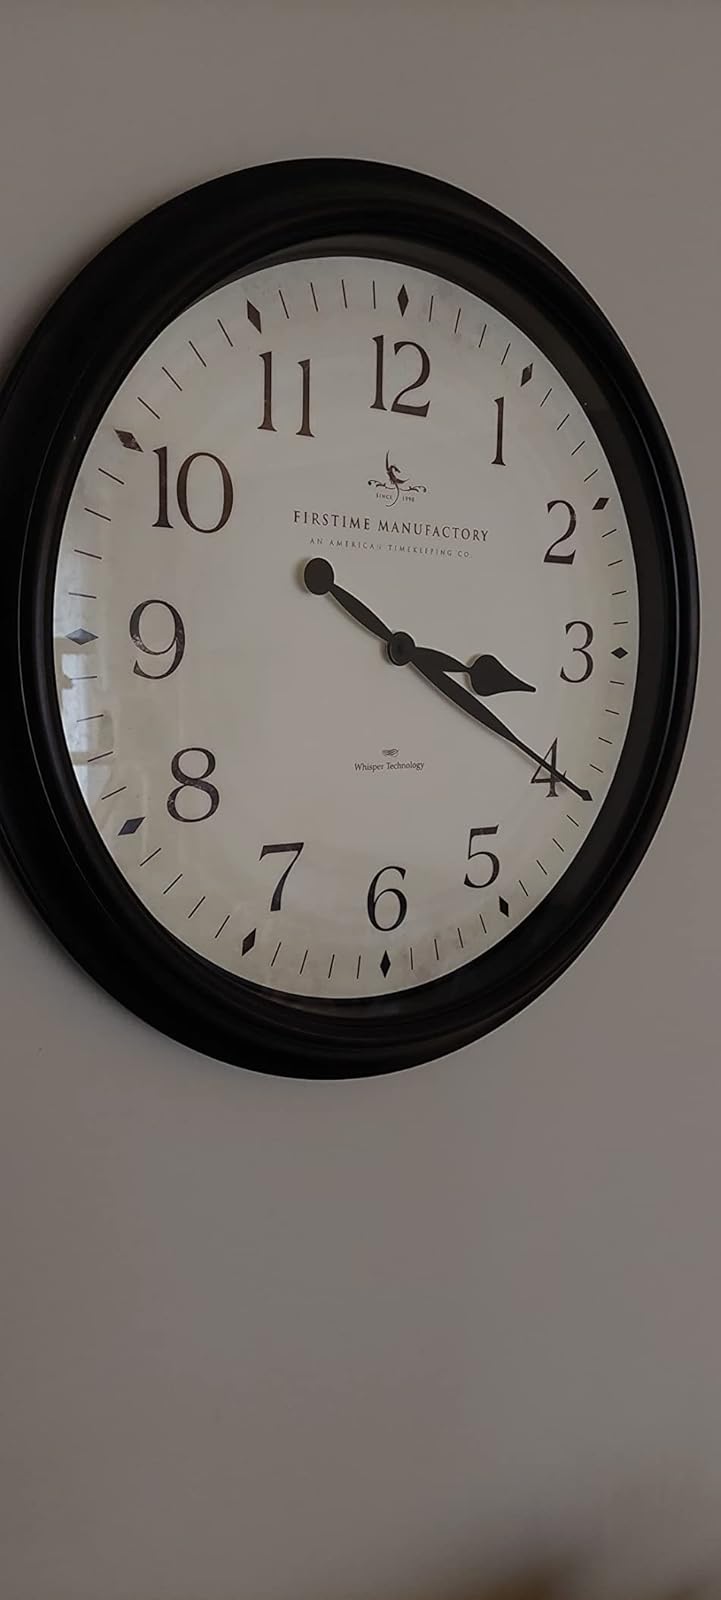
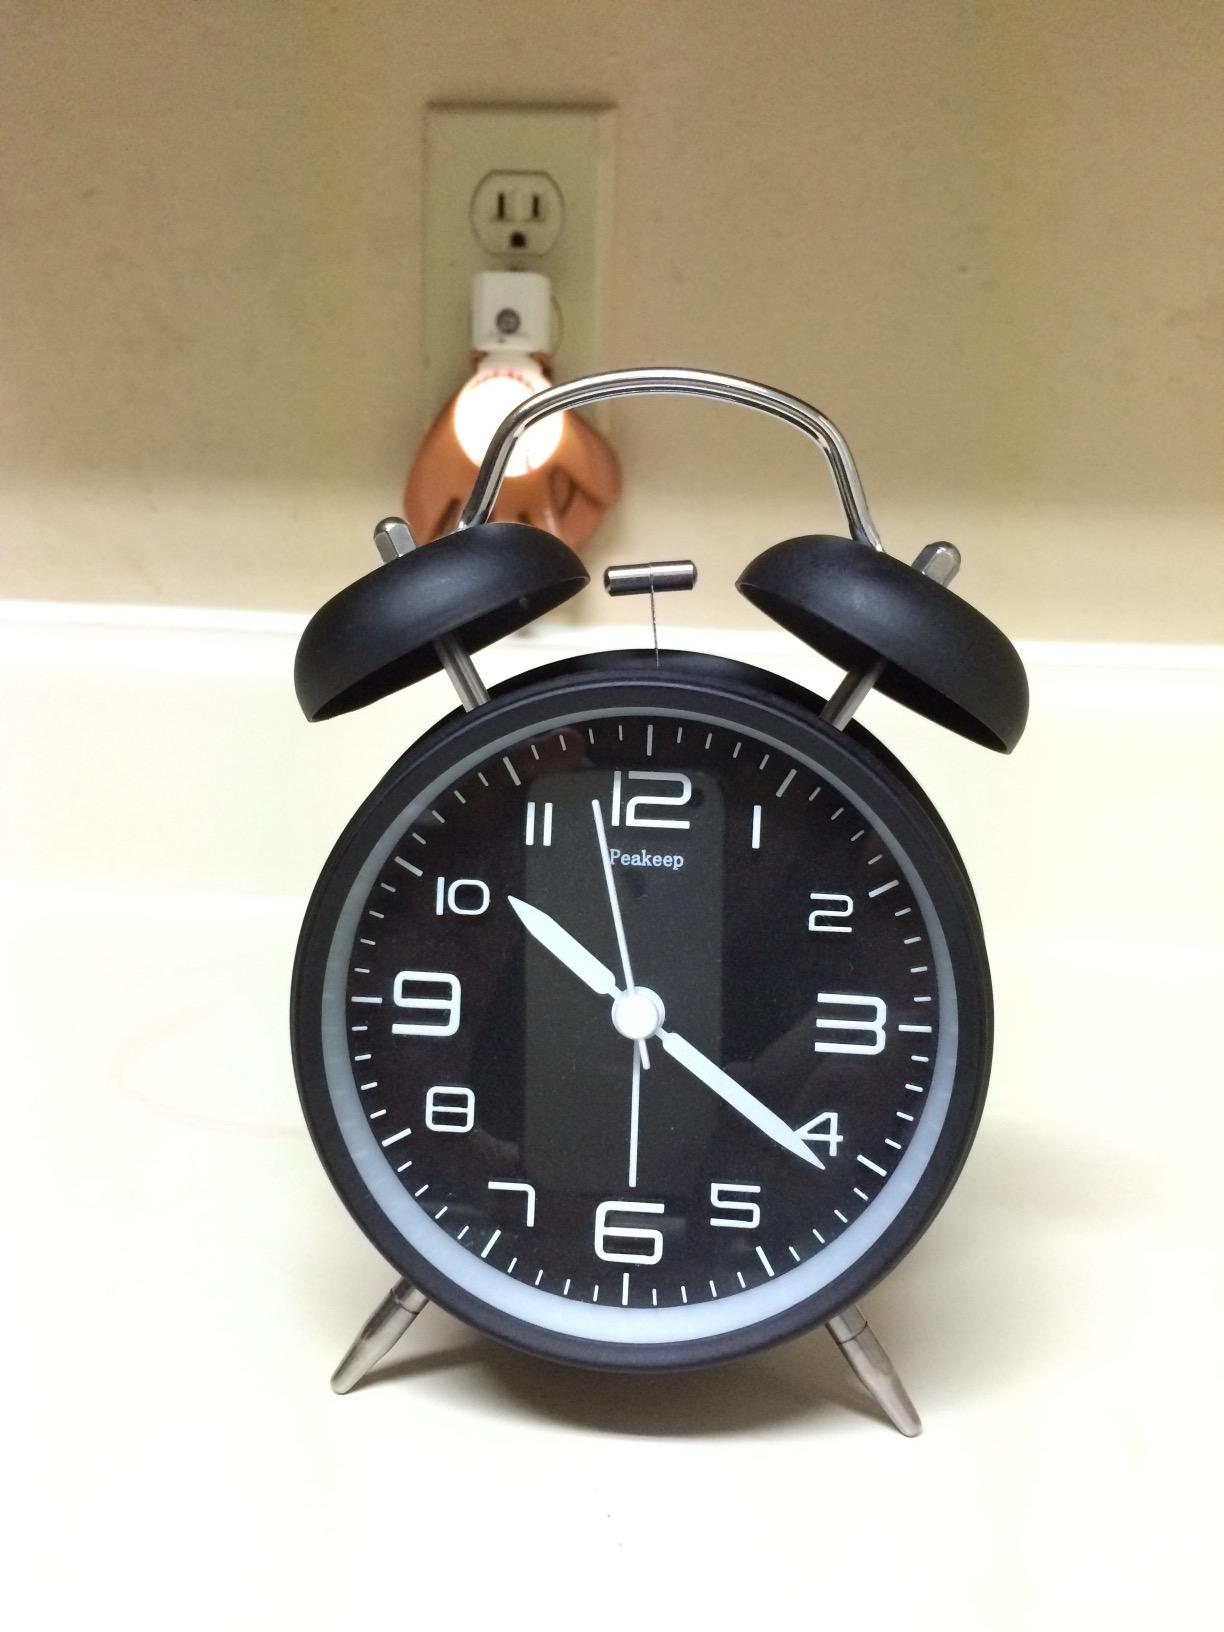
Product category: clock
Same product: no